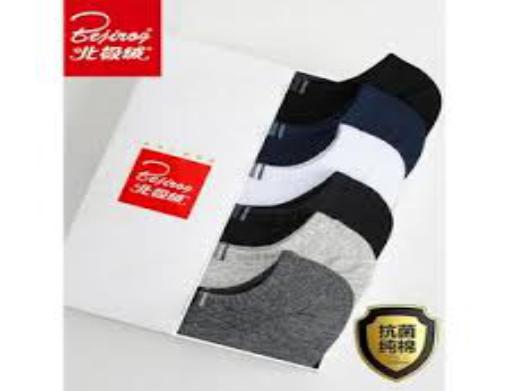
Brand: BeiJiRong
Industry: Clothes